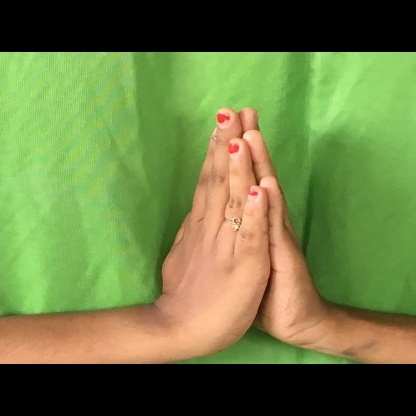
Mudra: Anjali